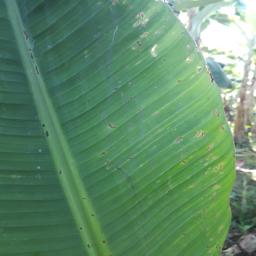
Label: BLACK SIGATOKA